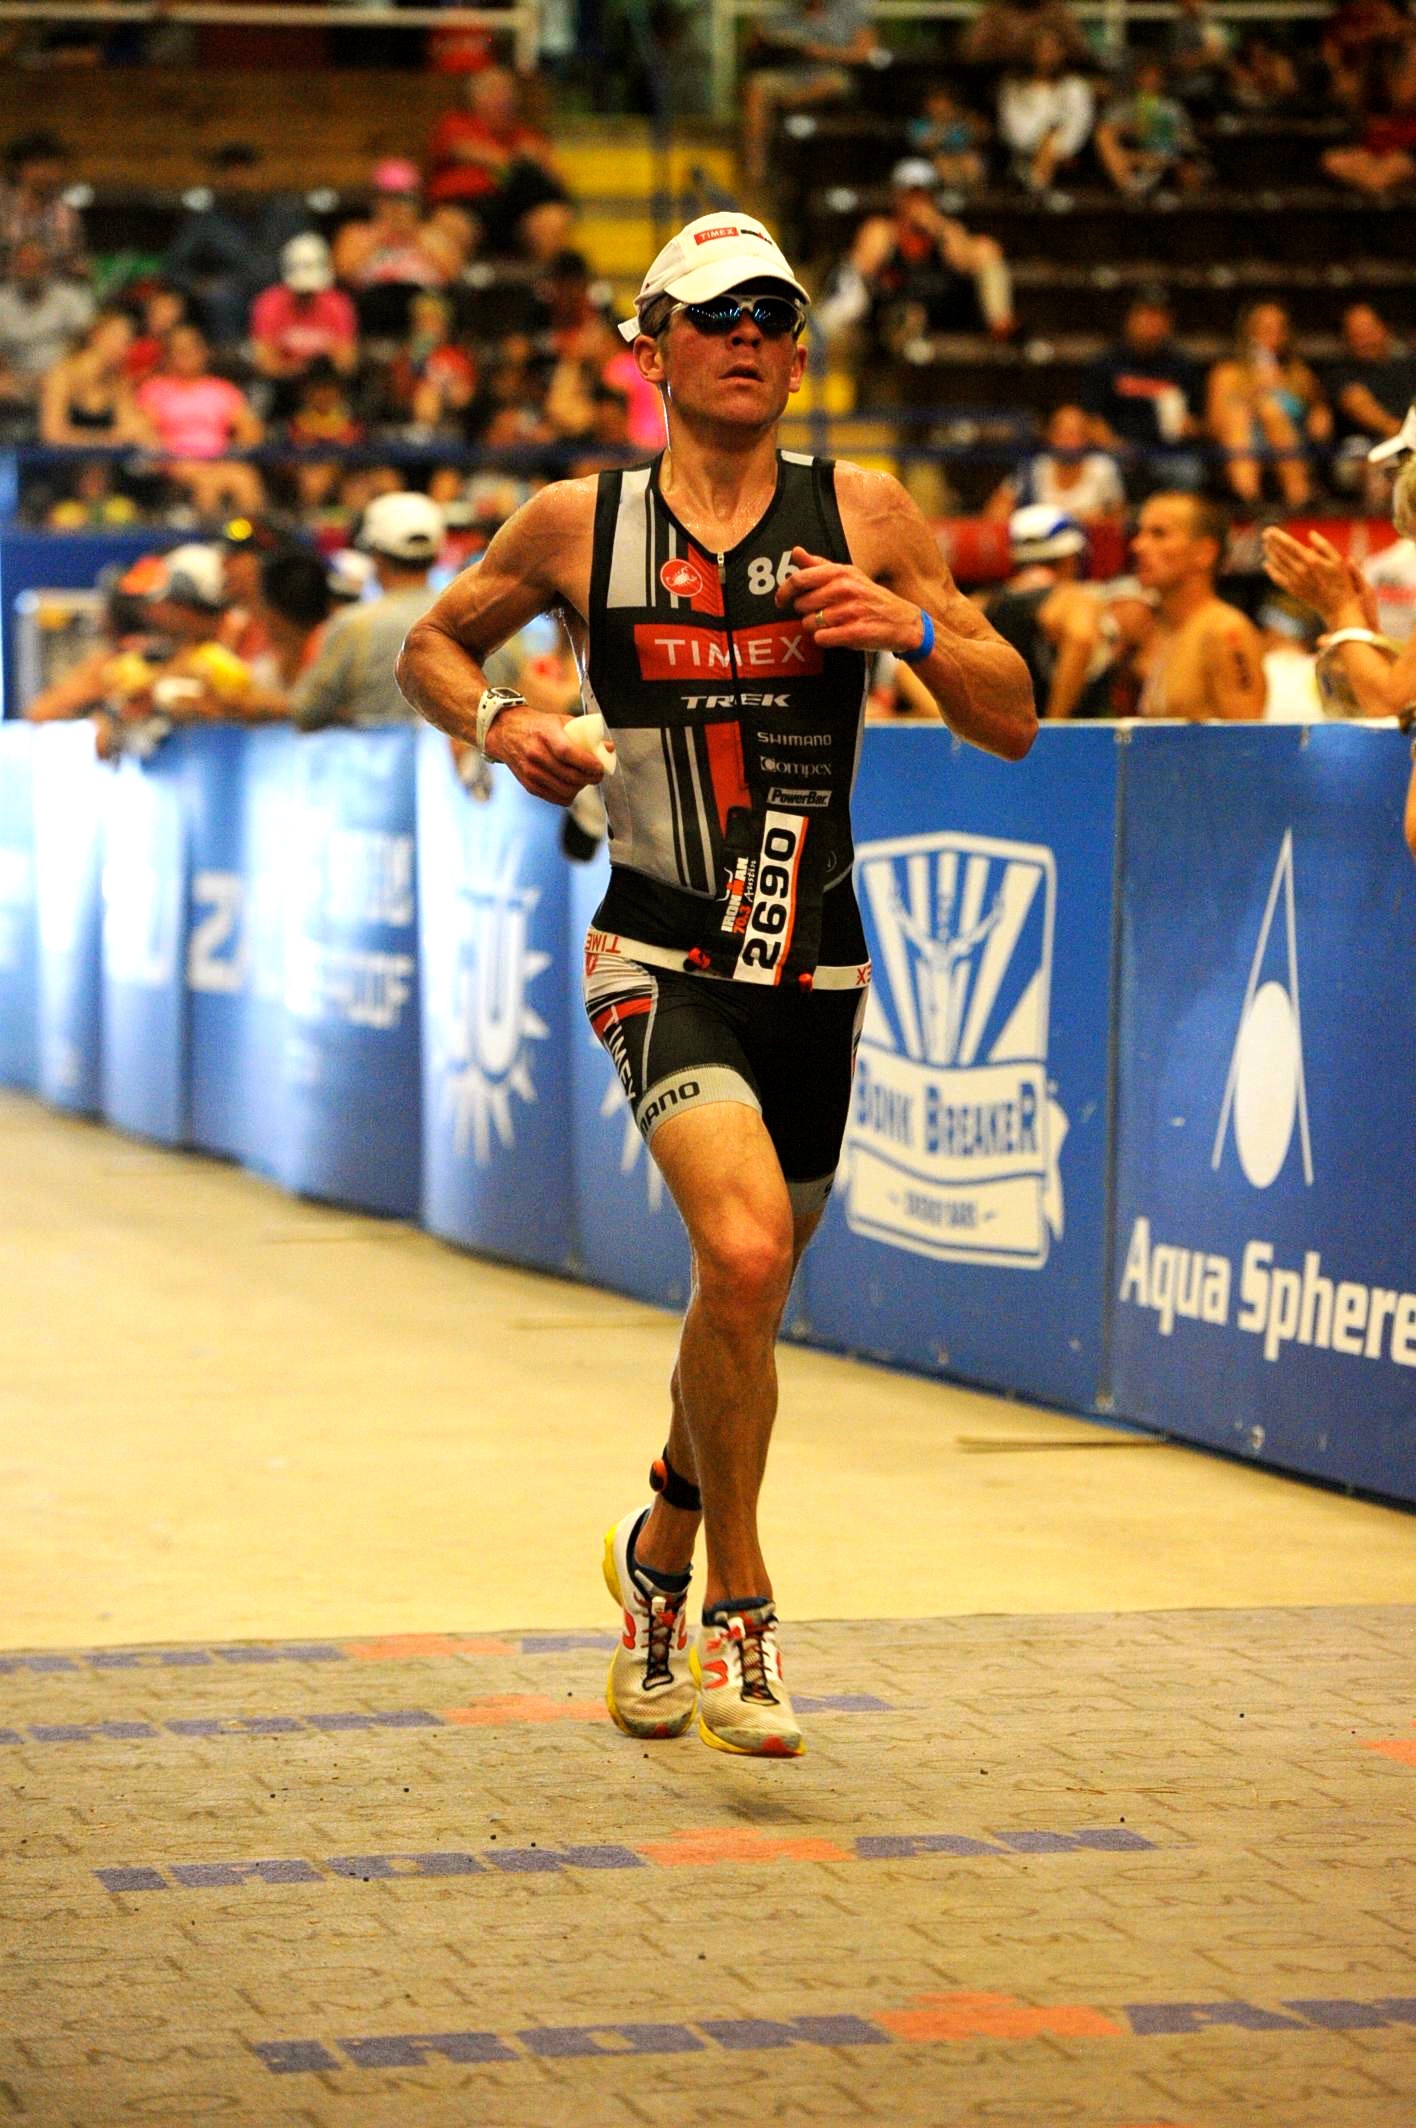
person, people, sport, run, training, runner, exercise, fitness, cycling, marathon, sports, endurance, ironman, athlete, sprint, triathlon, cycle sport, bicycle racing, endurance sports, duathlon, triathlete